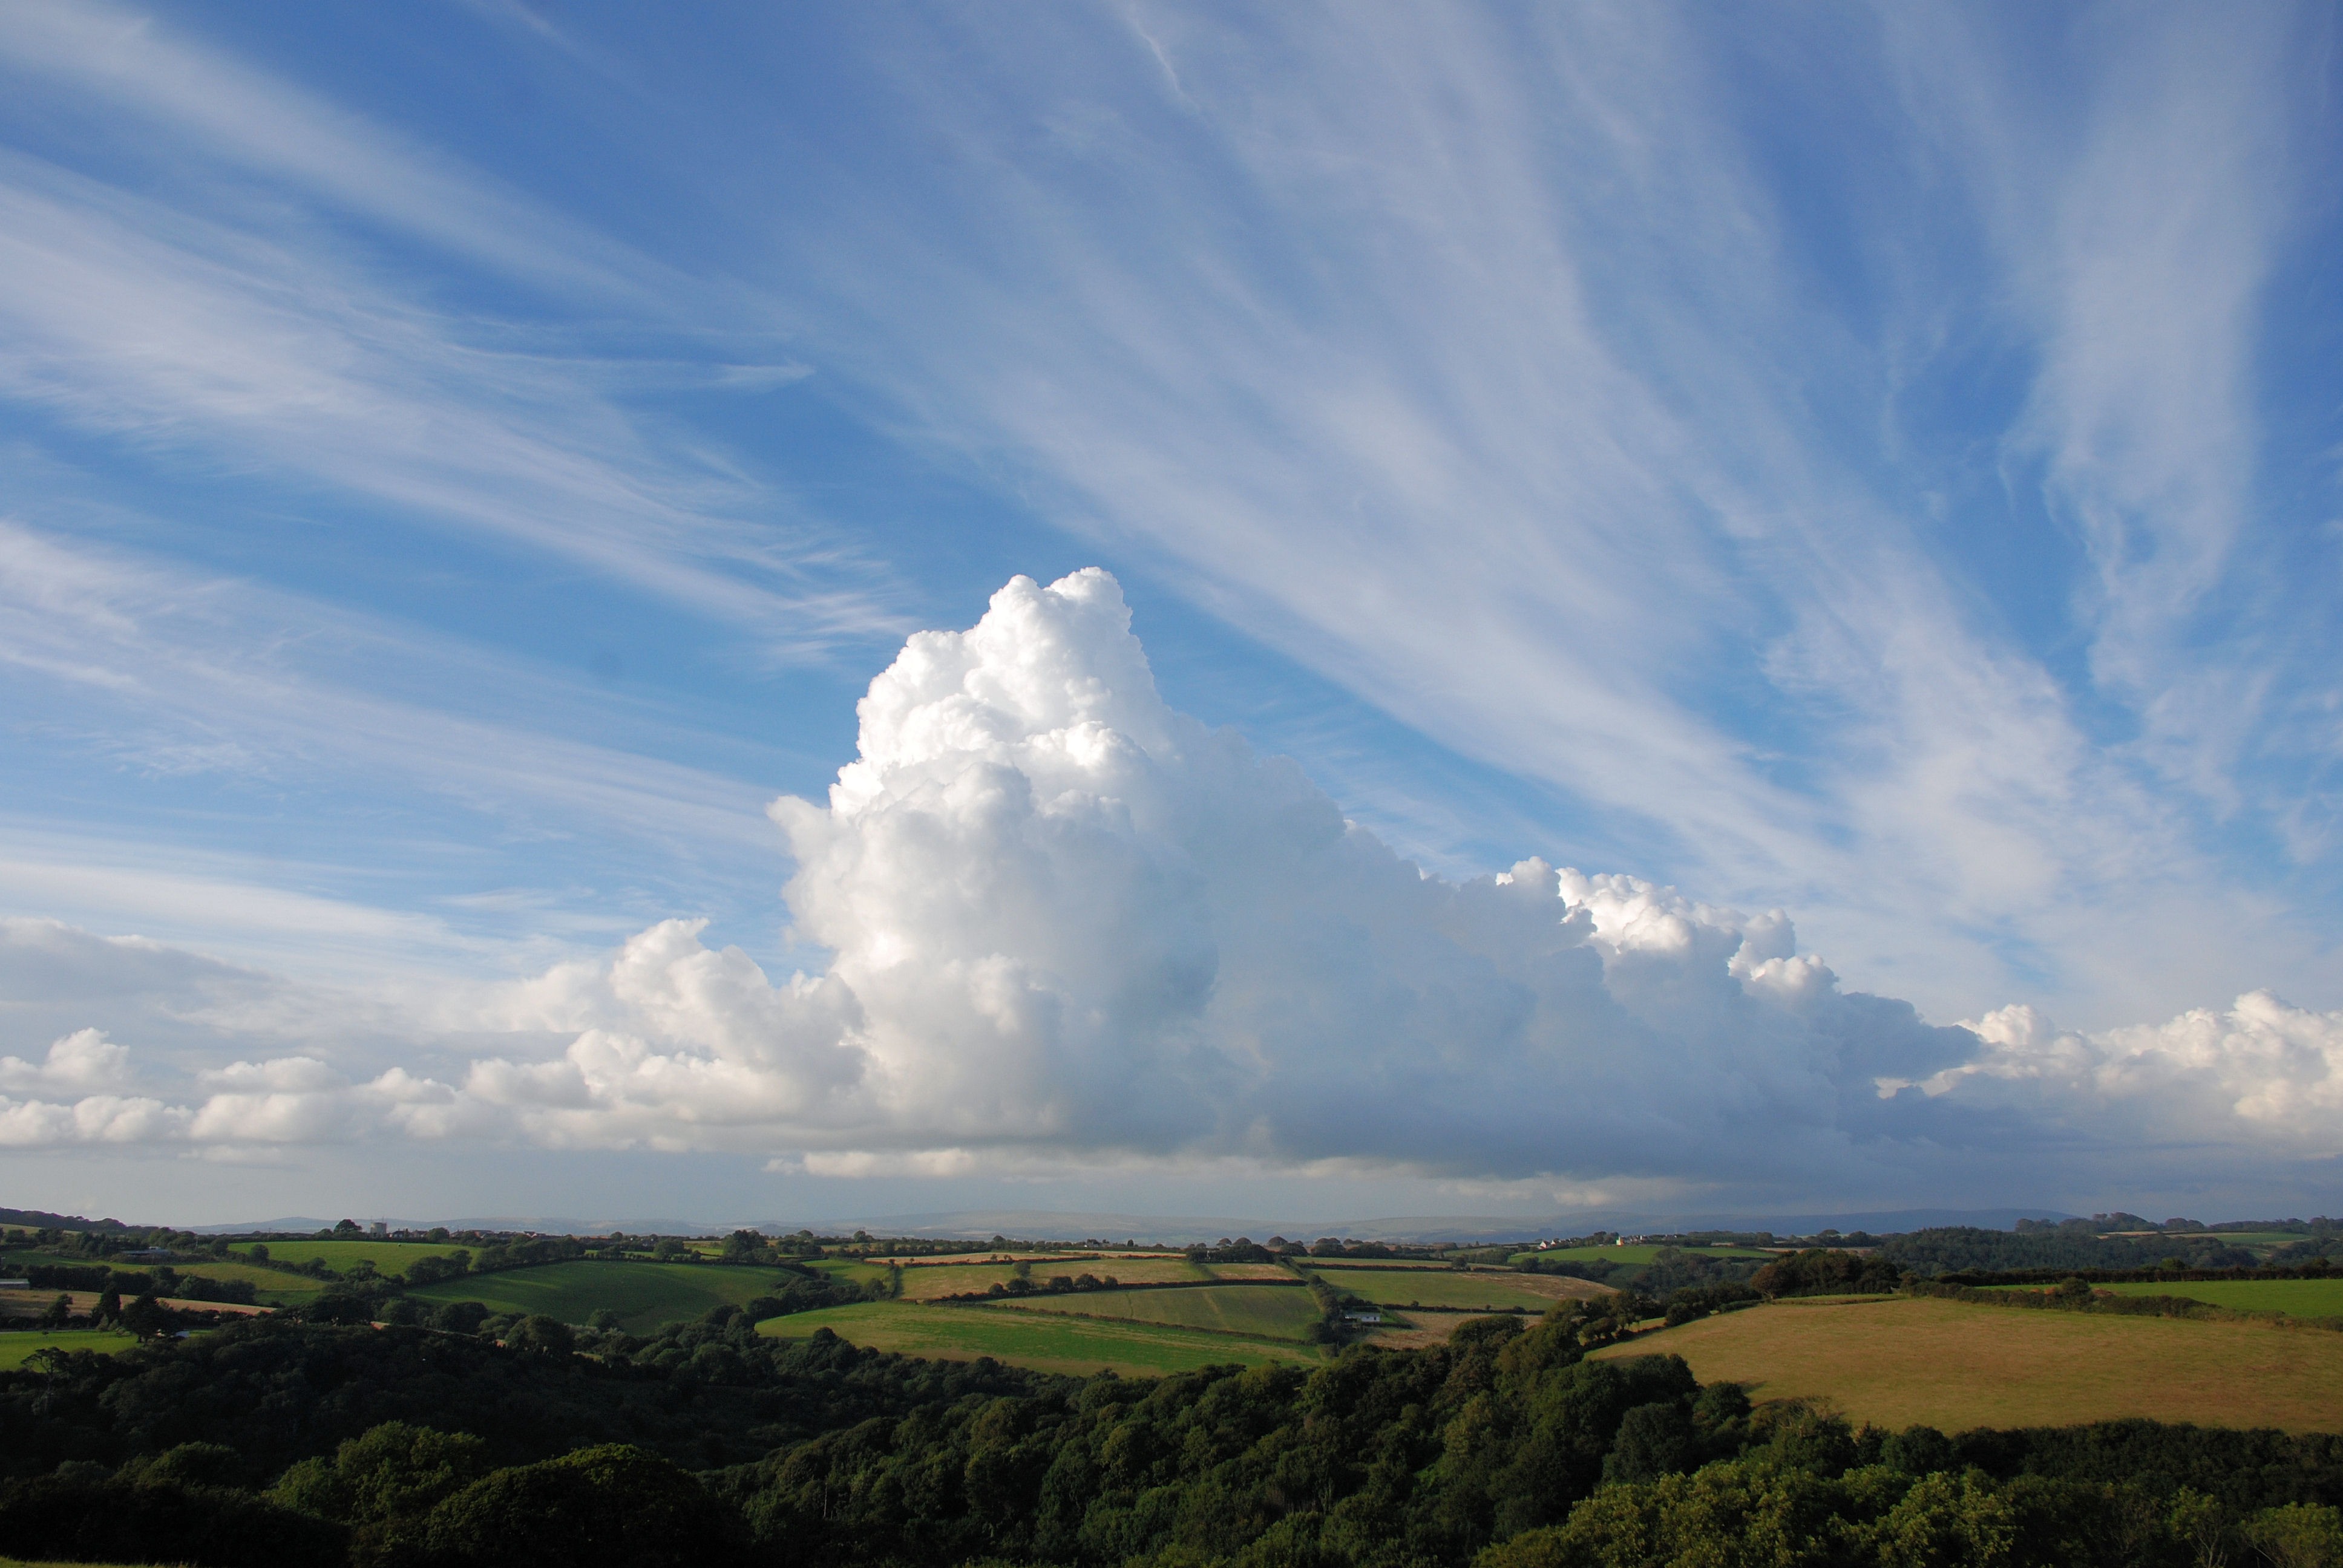
landscape, nature, grass, outdoor, horizon, wilderness, mountain, cloud, sky, field, prairie, sunlight, air, morning, hill, dawn, atmosphere, land, summer, dusk, wild, environment, tranquil, scenic, natural, scenery, weather, cumulus, plain, cloudscape, outdoors, england, clouds, grassland, climate, plateau, day, meteorology, rural area, meteorological phenomenon, atmospheric phenomenon, atmosphere of earth